John Williams House (Mount Vernon, Maine)

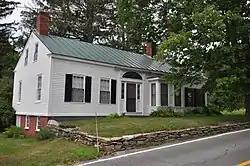

The John Williams House is a historic house located on Pond Road (Maine State Route 41) in Mount Vernon, Maine. Built in 1827, this modest Cape is regarded for its high quality interior woodwork (executed by John Williams, a noted local cabinetmaker), and well-preserved stencilwork attributed to folk artist Moses Eaton. The house was listed on the National Register of Historic Places on December 6, 1984.